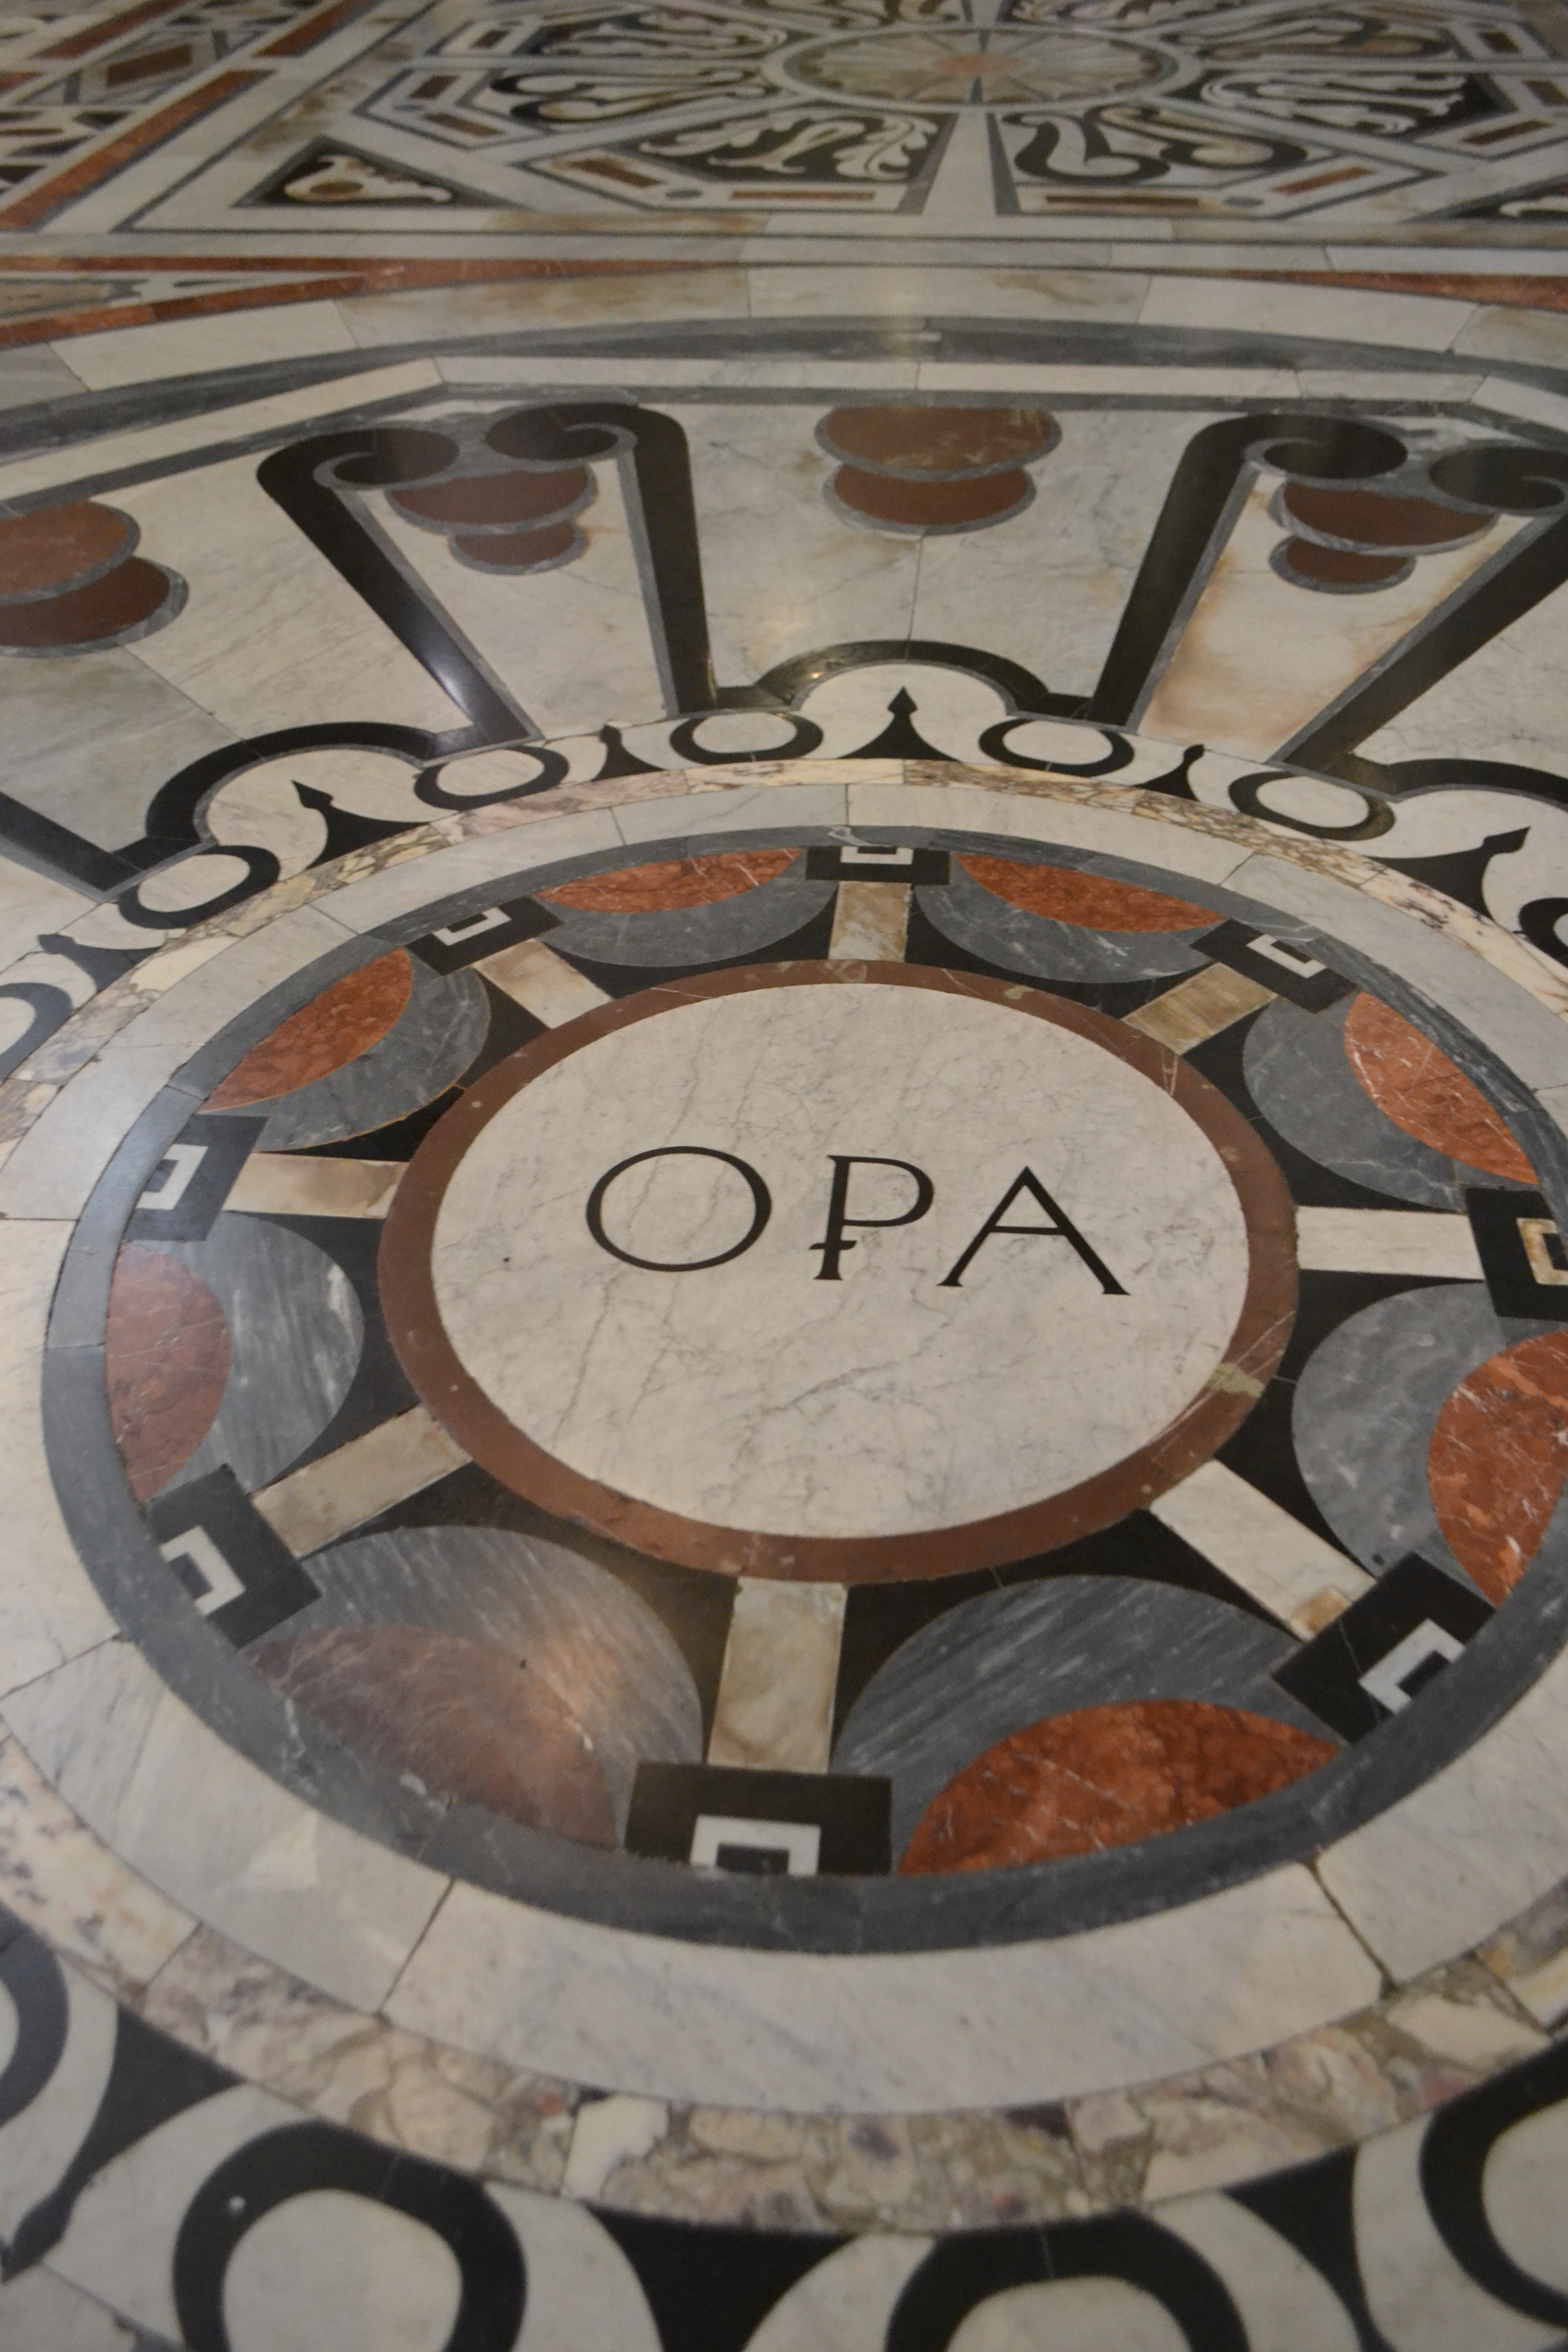
wood, floor, number, italy, furniture, circle, ornament, art, mosaic, carving, florence, shape, ancient history